Nakajima Satoru Kanshū F1 Hero MD

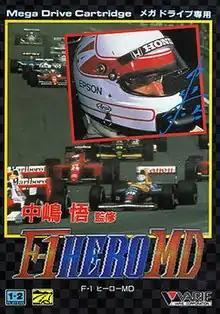
Packaging for the Japanese Mega Drive version.

is a Formula One video game endorsed by Satoru Nakajima that was released in 1992 for the Mega Drive/Genesis, Nintendo Entertainment System, and Game Boy. The North American and European versions of the game are known as Ferrari Grand Prix Challenge in reference to Ferrari, specifically their Formula One team.